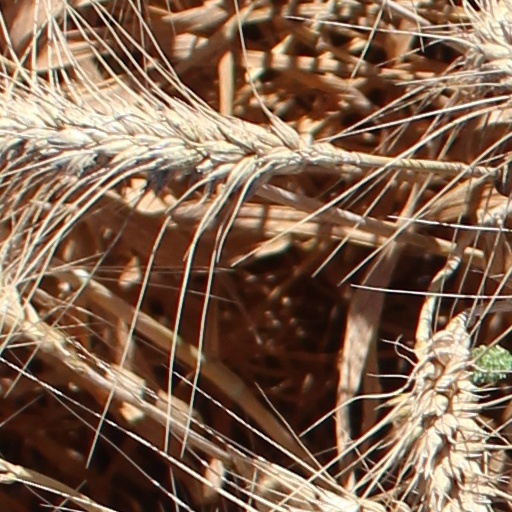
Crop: wheat